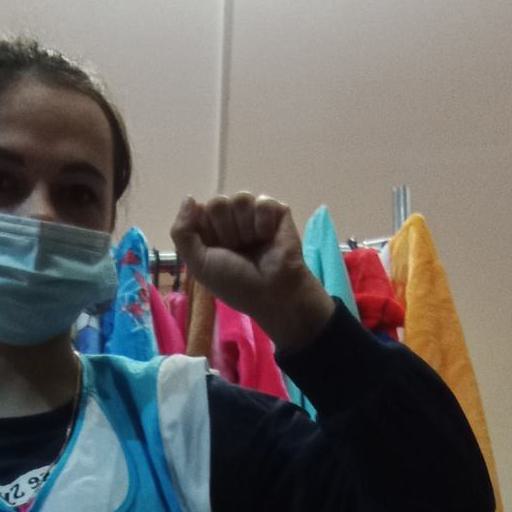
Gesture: fist